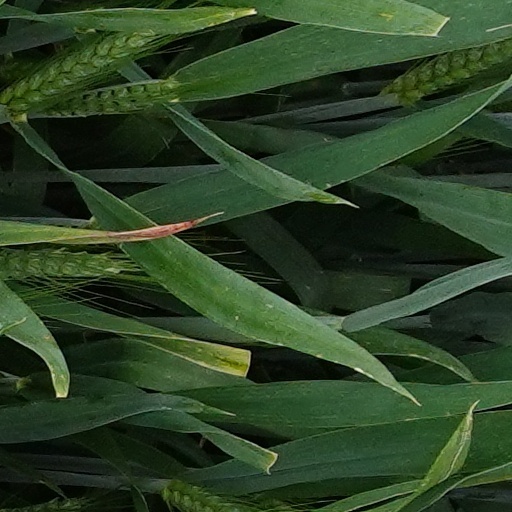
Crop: wheat